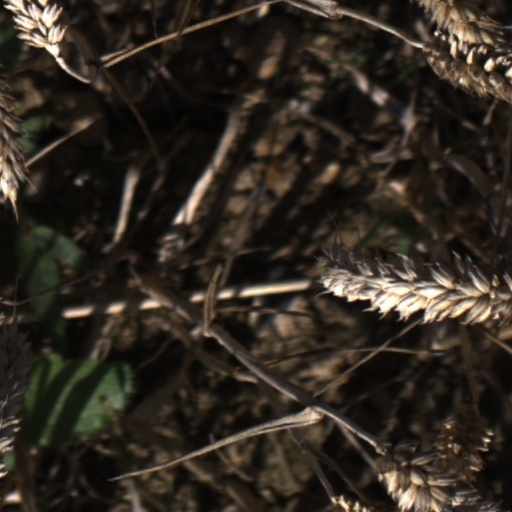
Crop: wheat